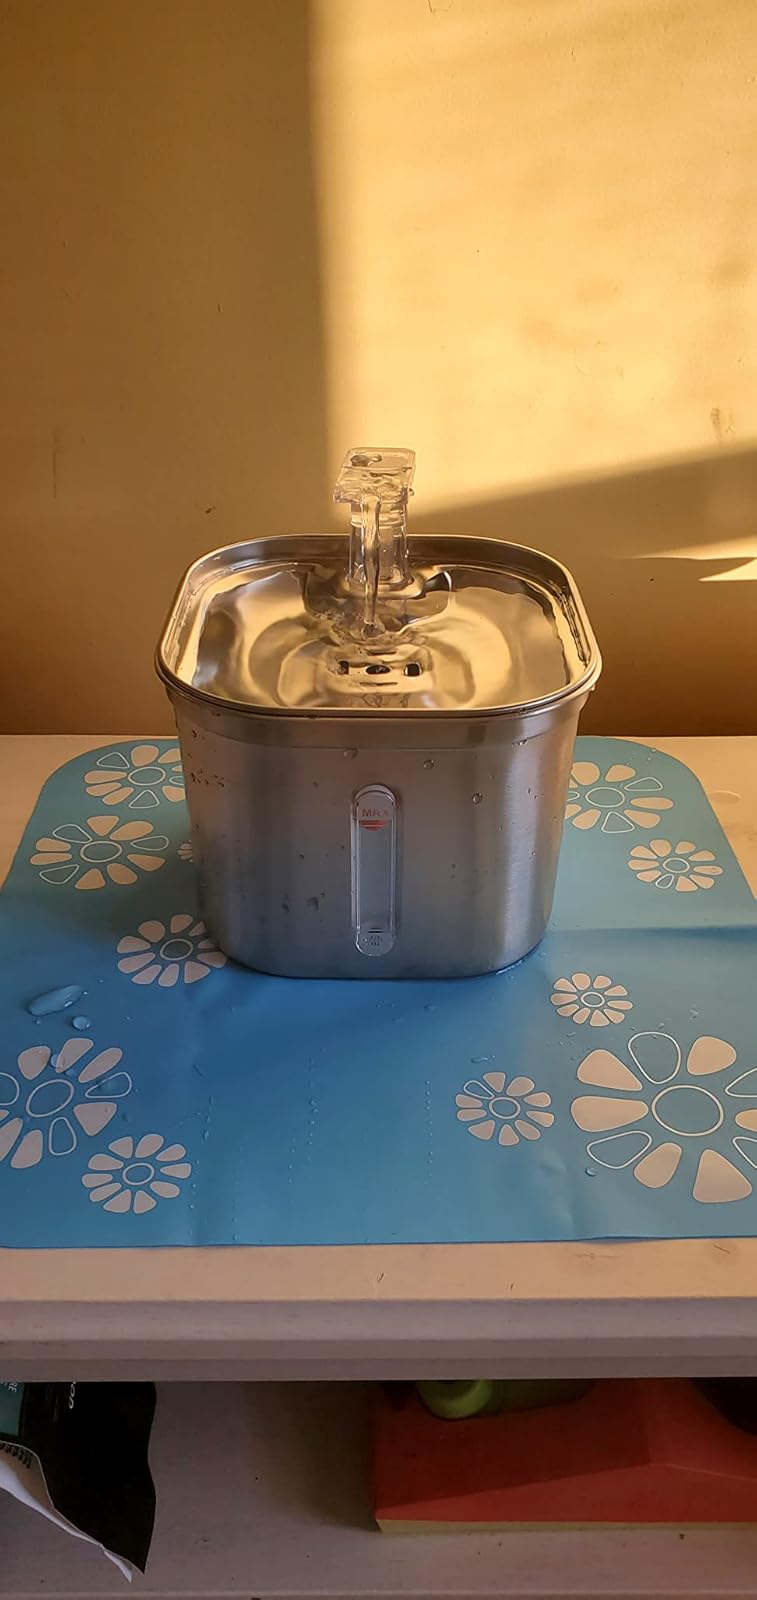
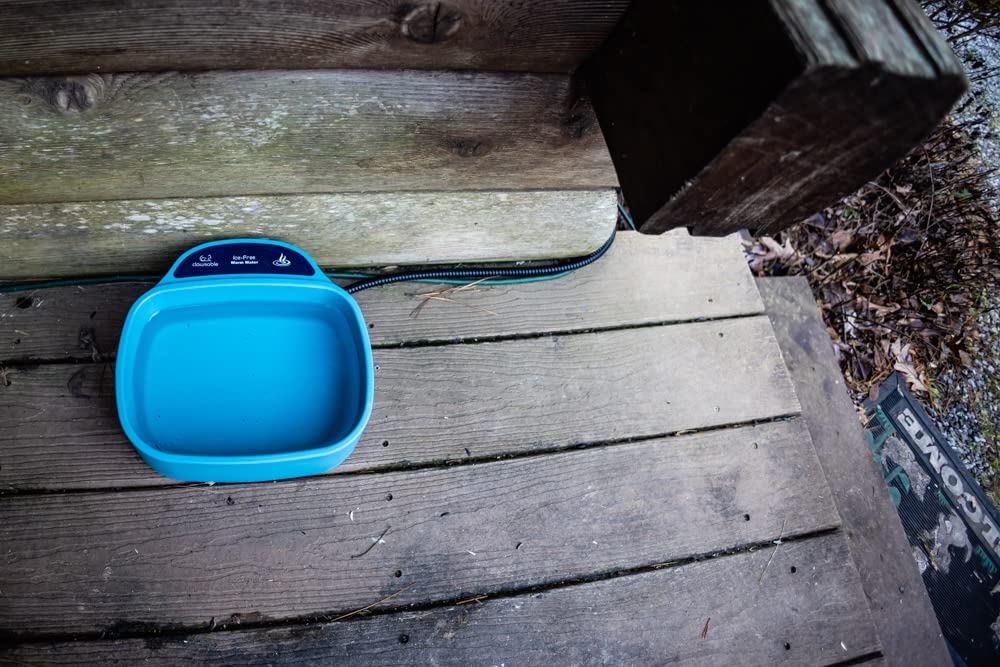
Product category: items_bowl
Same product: no